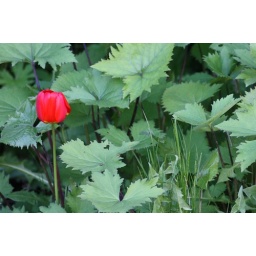
red in the green